South African Border War

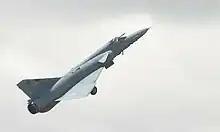
South African Atlas Cheetah fighter; this was developed as a direct response to Angola's adoption of more sophisticated Soviet combat aircraft.

US and South African justification for arming UNITA lay partly in the increased supply by the Soviet Union of more sophisticated weapons to FAPLA, as well as the increased number of Cuban troops in Angola, which had rapidly swelled from 25,000 to 31,000 by the end of 1985. While the Lusaka Accords were still in force, the Cuban and Soviet military delegations had urged dos Santos to take advantage of the ceasefire with the SADF to eliminate UNITA. There was a considerable increase in Soviet military assistance to Angola during this period, with the transfer of another billion dollars' worth of arms to FAPLA, including about 200 new T-55 and T-62 tanks. Moscow trained more Angolan pilots and delivered more advanced fighter aircraft to Luanda, particularly Mikoyan-Gurevich MiG-23s. Over a three year period Angola had become the second largest importer of arms on the African continent. FAPLA's arsenal expanded so exponentially that the SADF became convinced that the Soviet-sponsored arms buildup was intended for deployment elsewhere. General Malan gave a speech in which he expressed alarm at the "flood" of Soviet military equipment and its sophisticated nature, claiming that it was much more than needed to cope with the SADF's limited expeditionary forces and UNITA. Malan theorised that "the Russians want to develop a strong, stabilised base in Angola and then use the equipment and personnel positioned there wherever necessary in the subcontinent". South Africa gradually became locked in a conventional arms race with Angola; each side argued that it had to match the increased force available to the other. To counter the appearance of advanced MiG-23 and SU-22 fighters in Angola, for instance, South Africa began development on two sophisticated fighter aircraft of its own, the Atlas Cheetah and the Atlas Carver. Both programmes would consume billions of rand.